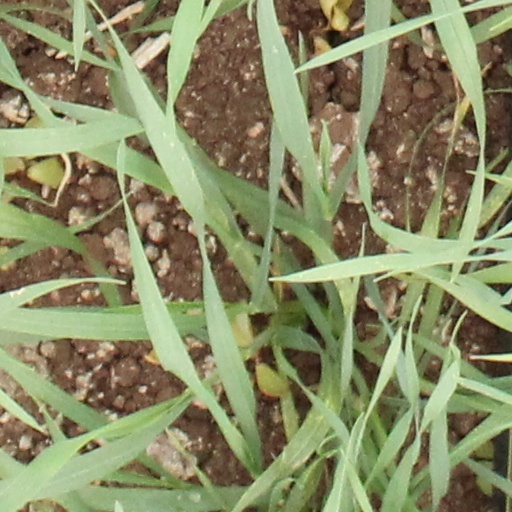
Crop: wheat